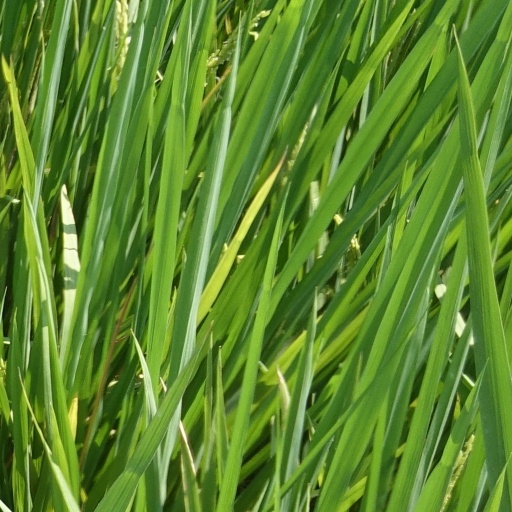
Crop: rice